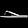
Label: Sandal